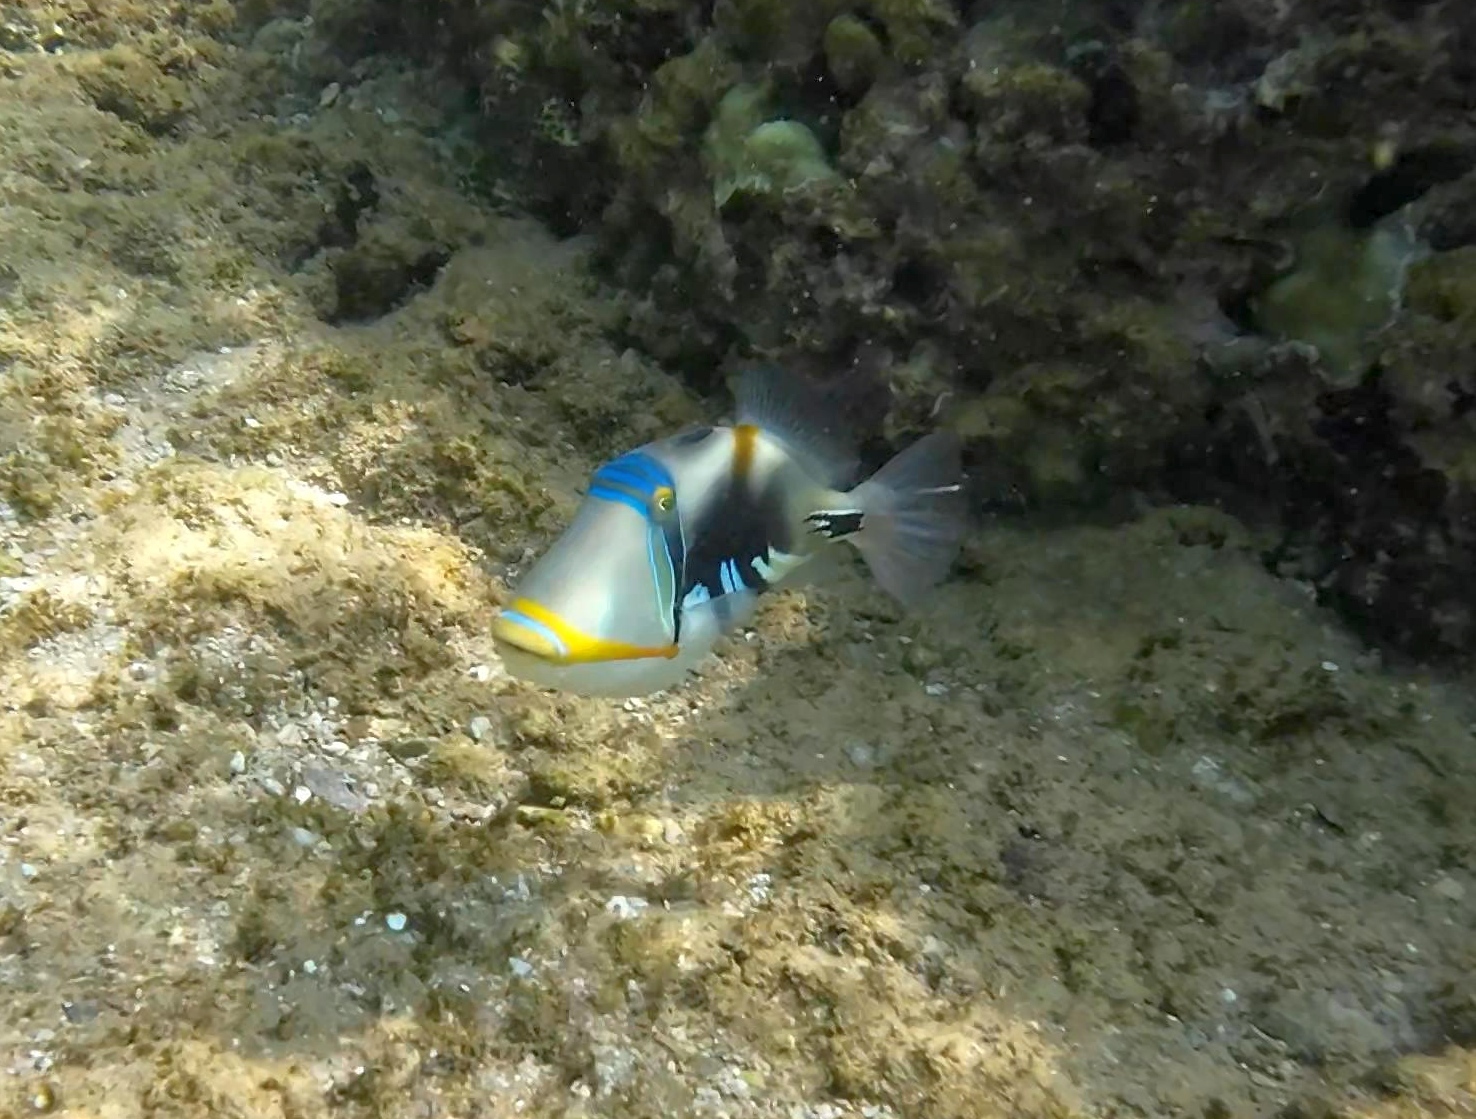
Rhinecanthus aculeatus (Lagoon Triggerfish)